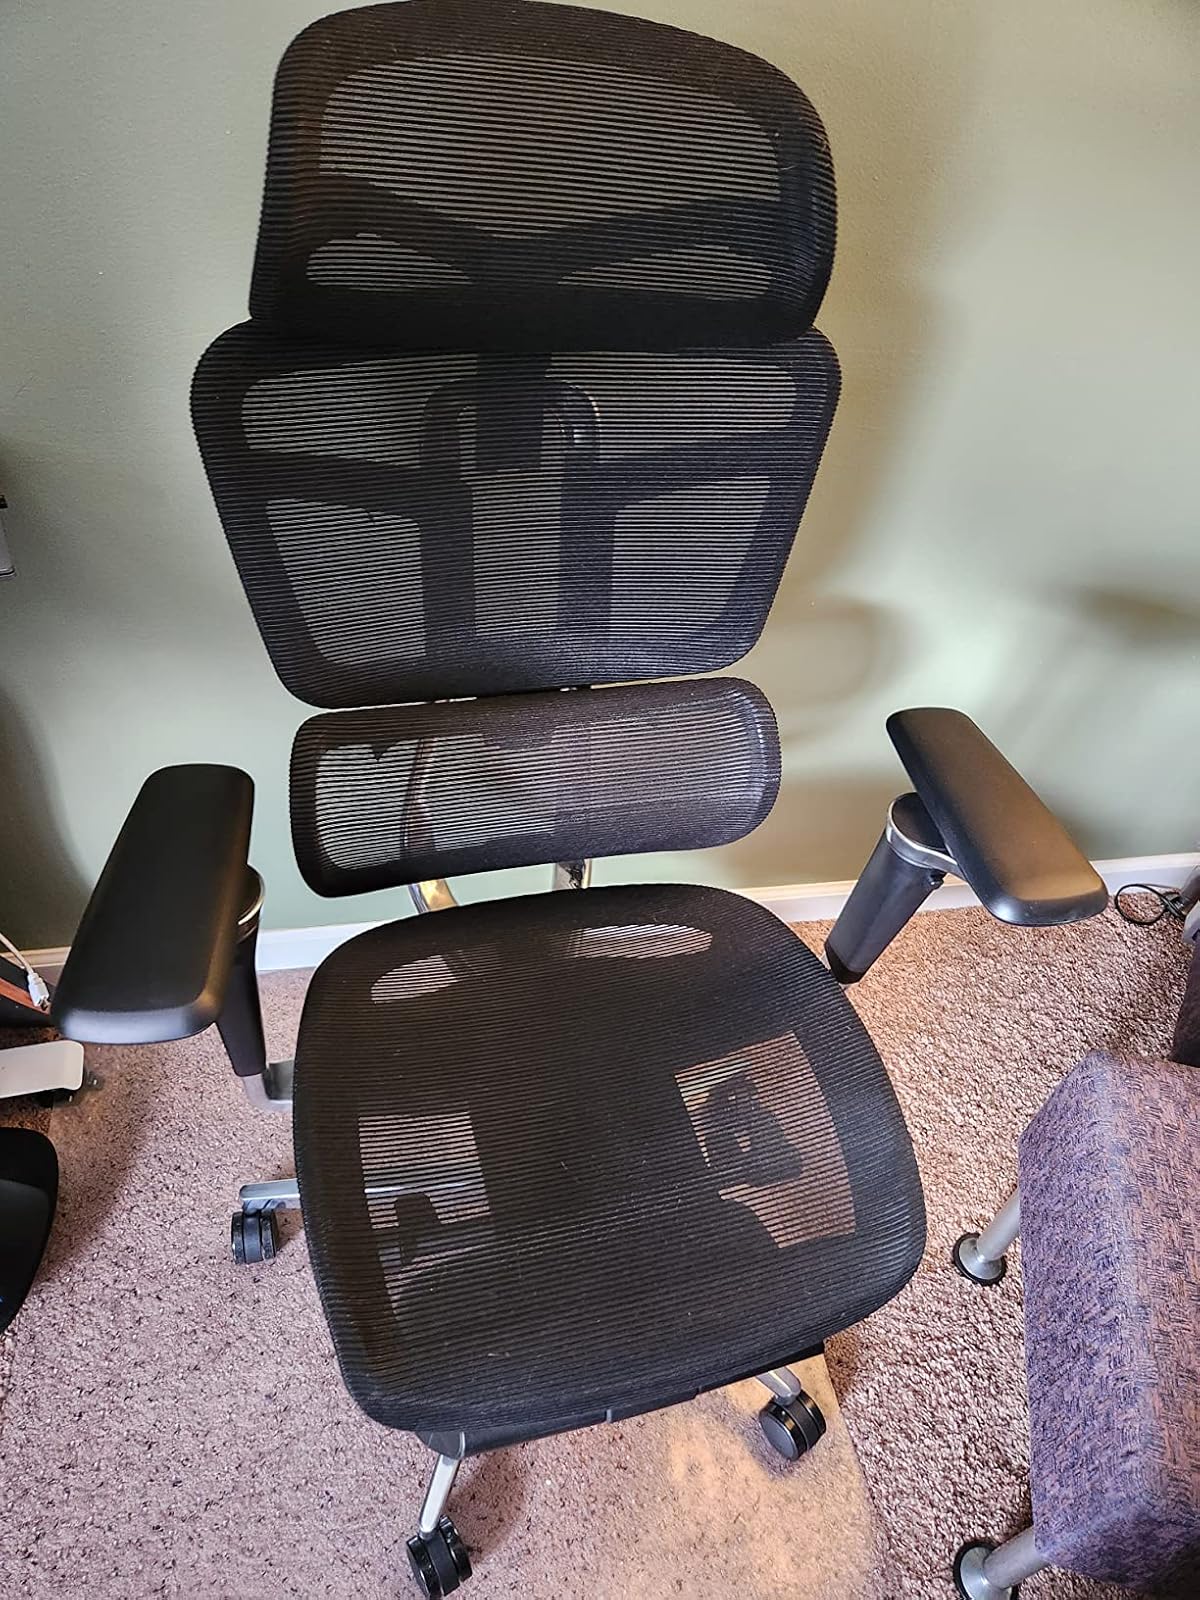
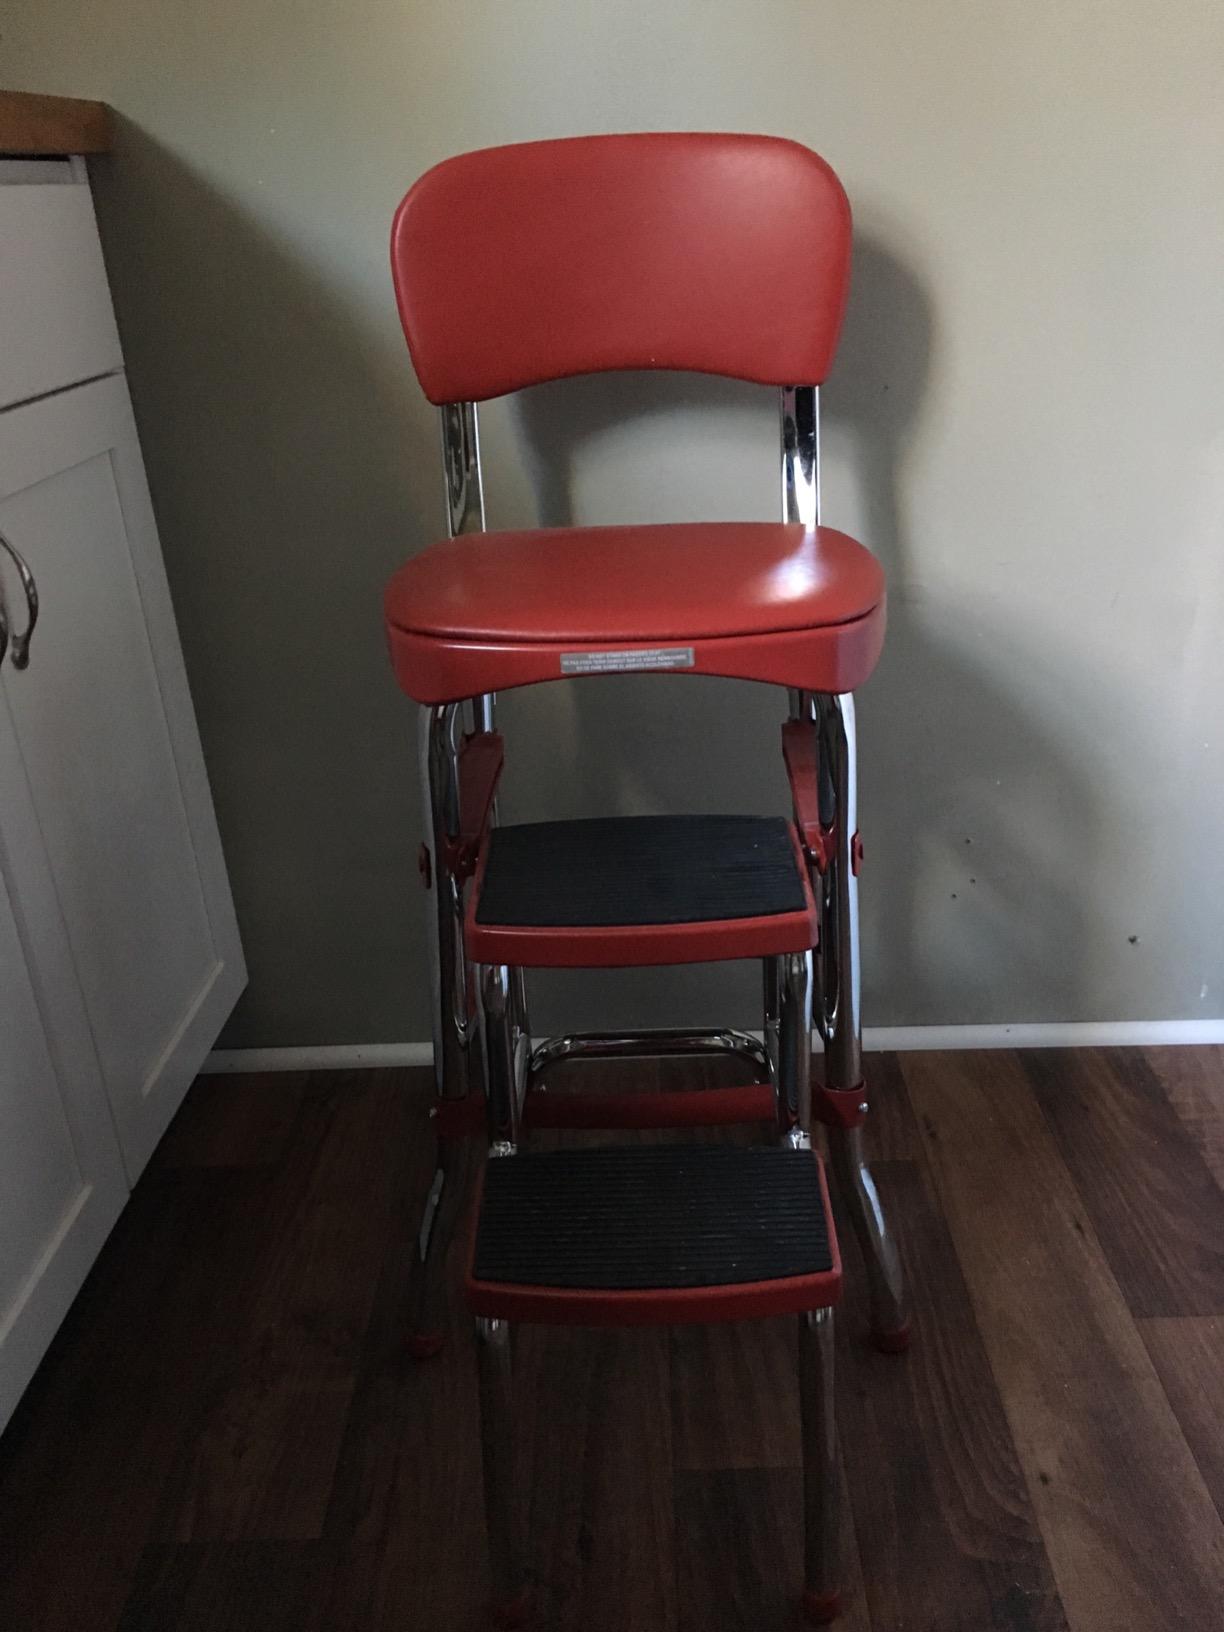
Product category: items_chair
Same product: no